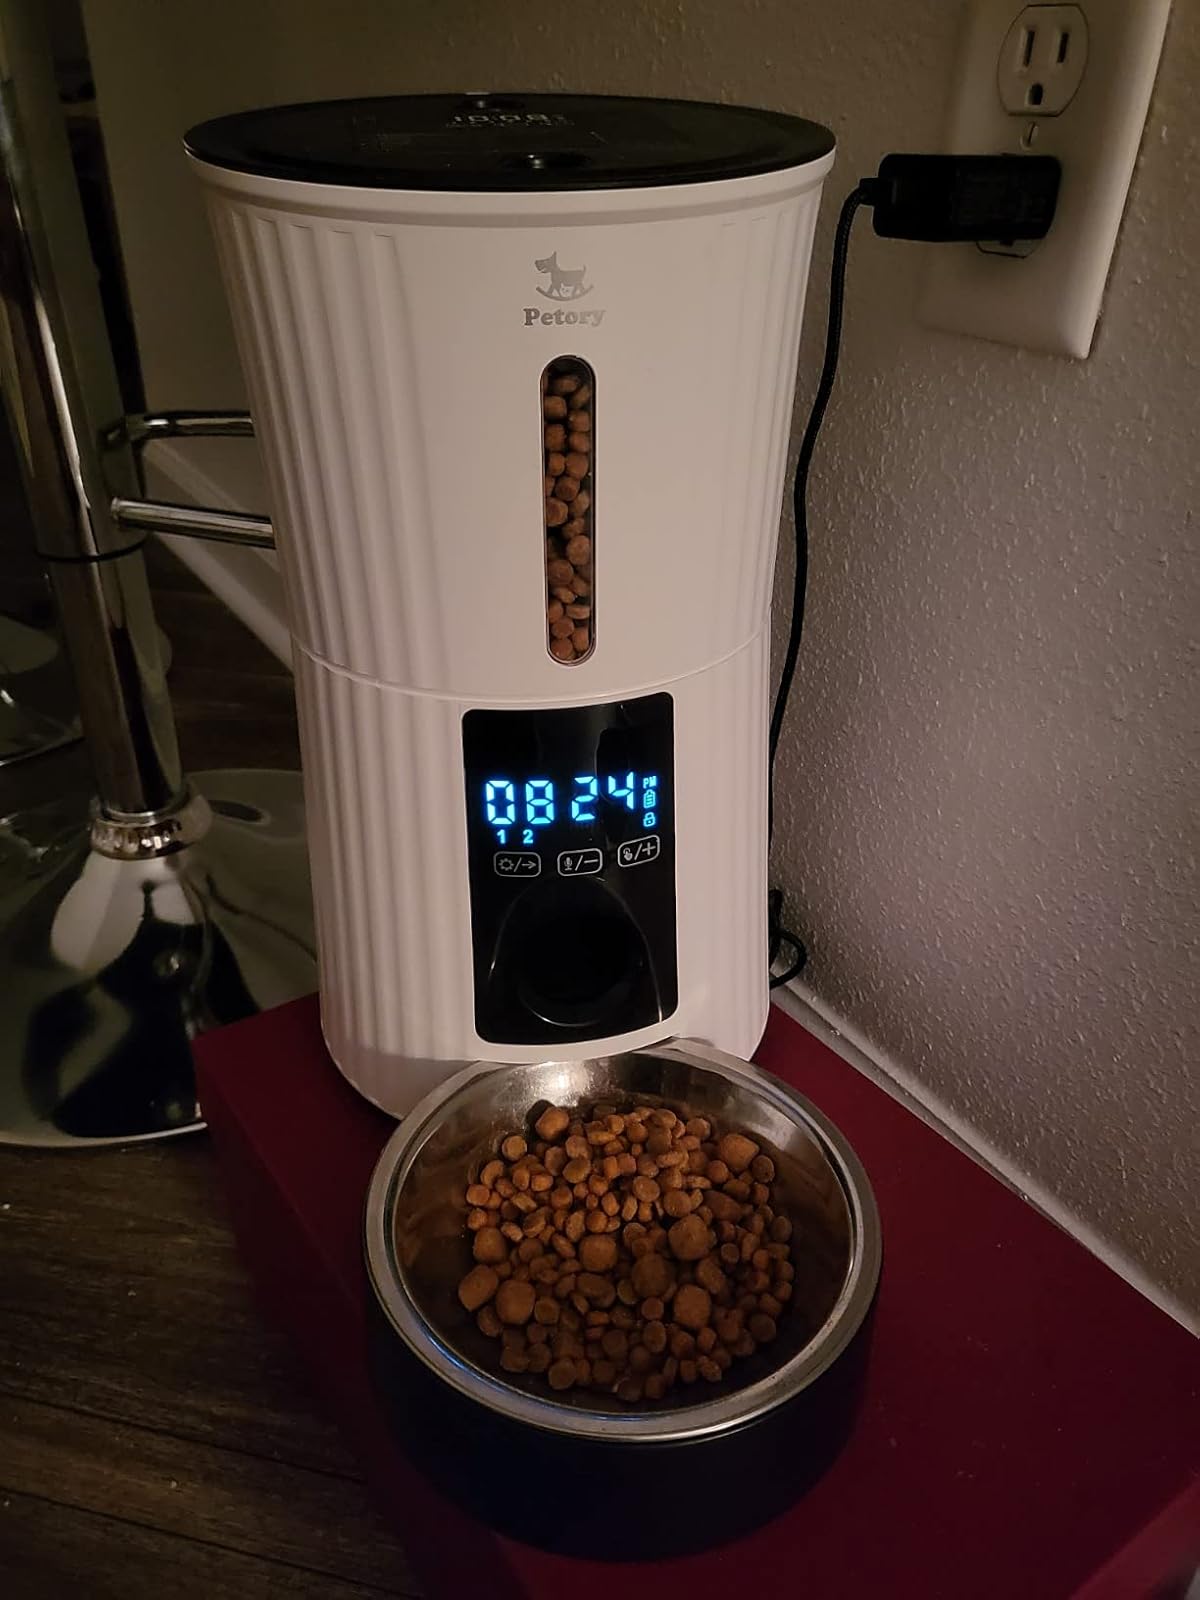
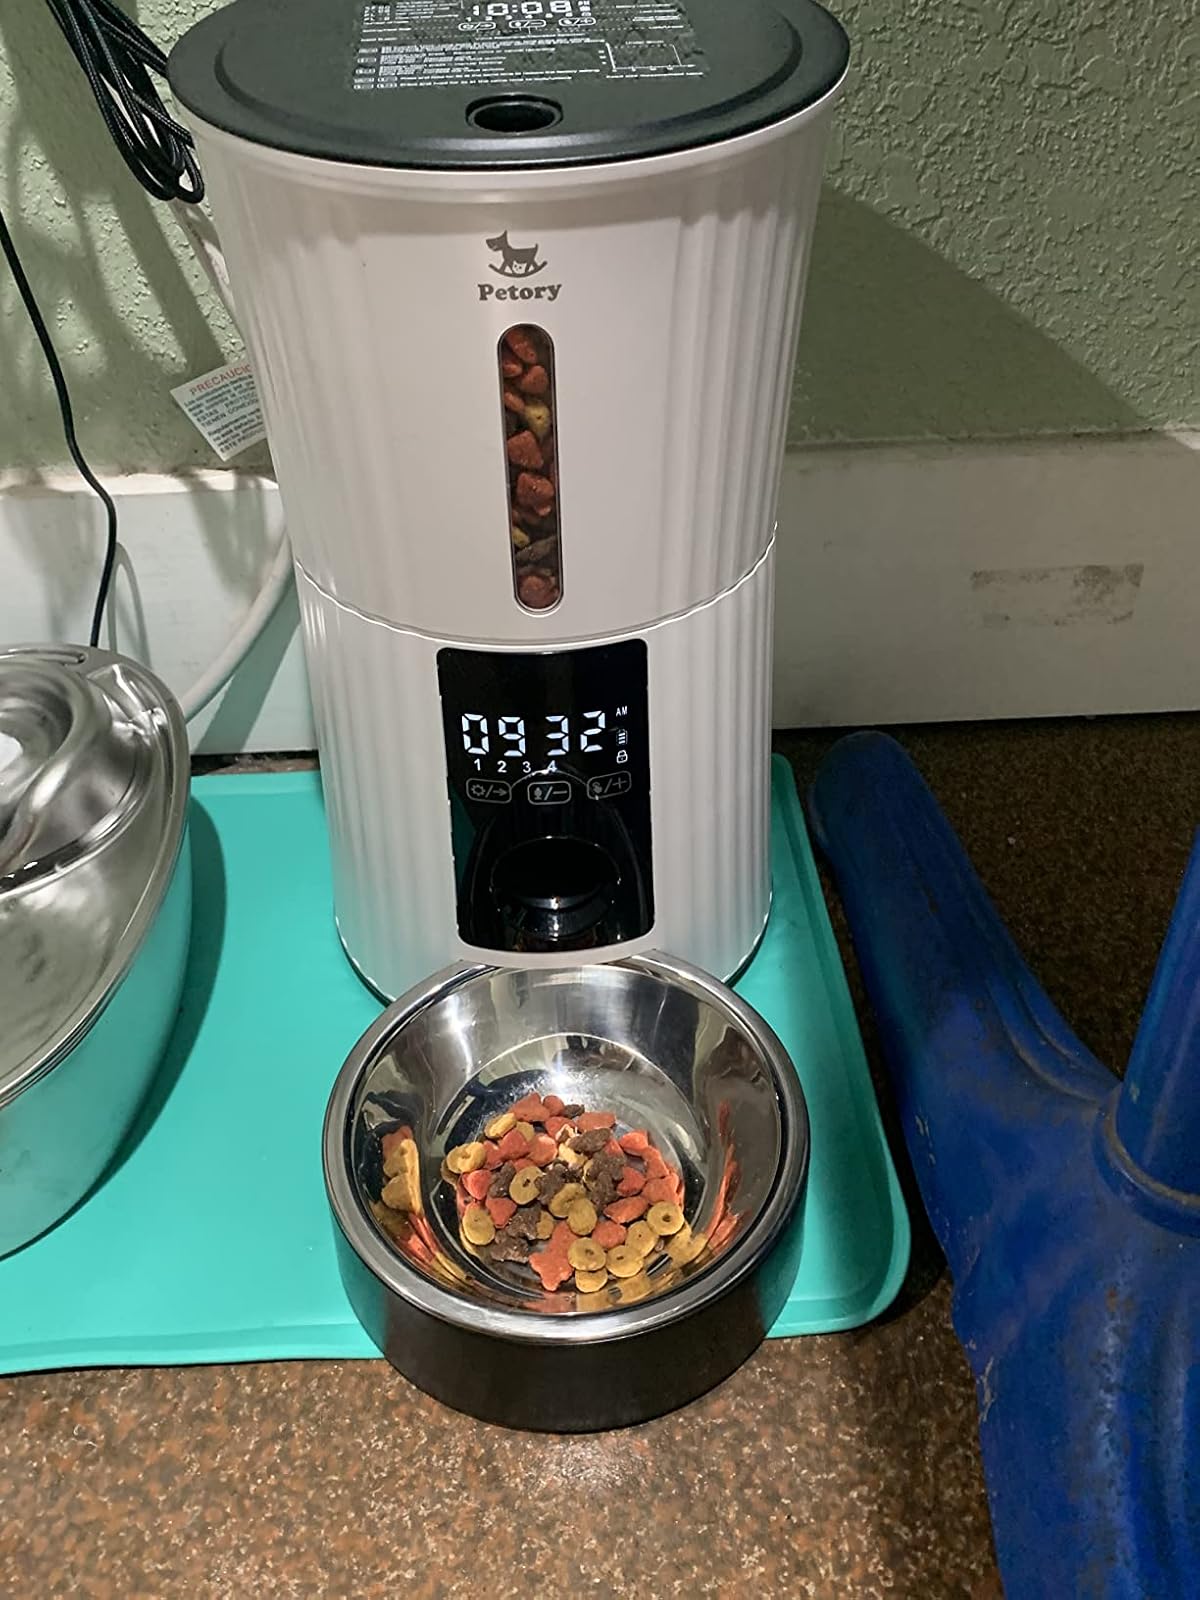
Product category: items_feeder
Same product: yes